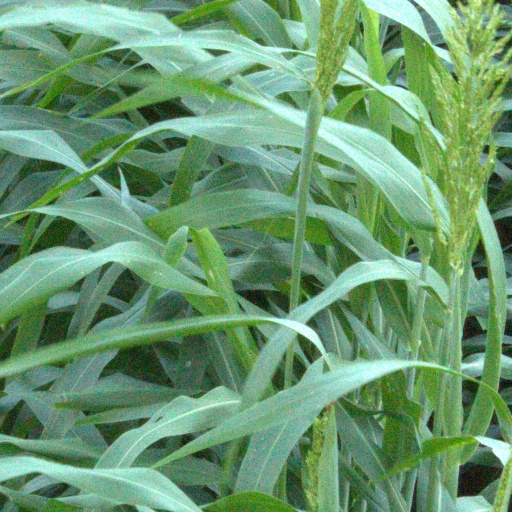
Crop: sorghum